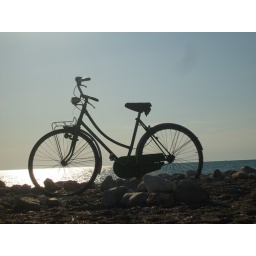
A bike in the sand